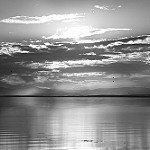
Label: B & W